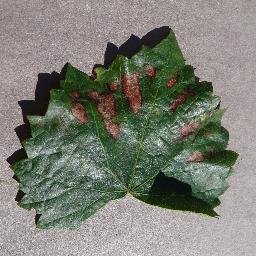
Label: Grape___Esca_(Black_Measles)